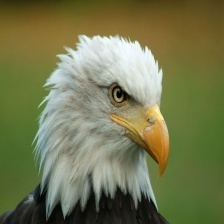
Species: BALD EAGLE
Scientific name: HALIAEETUS LEUCOCEPHALUS